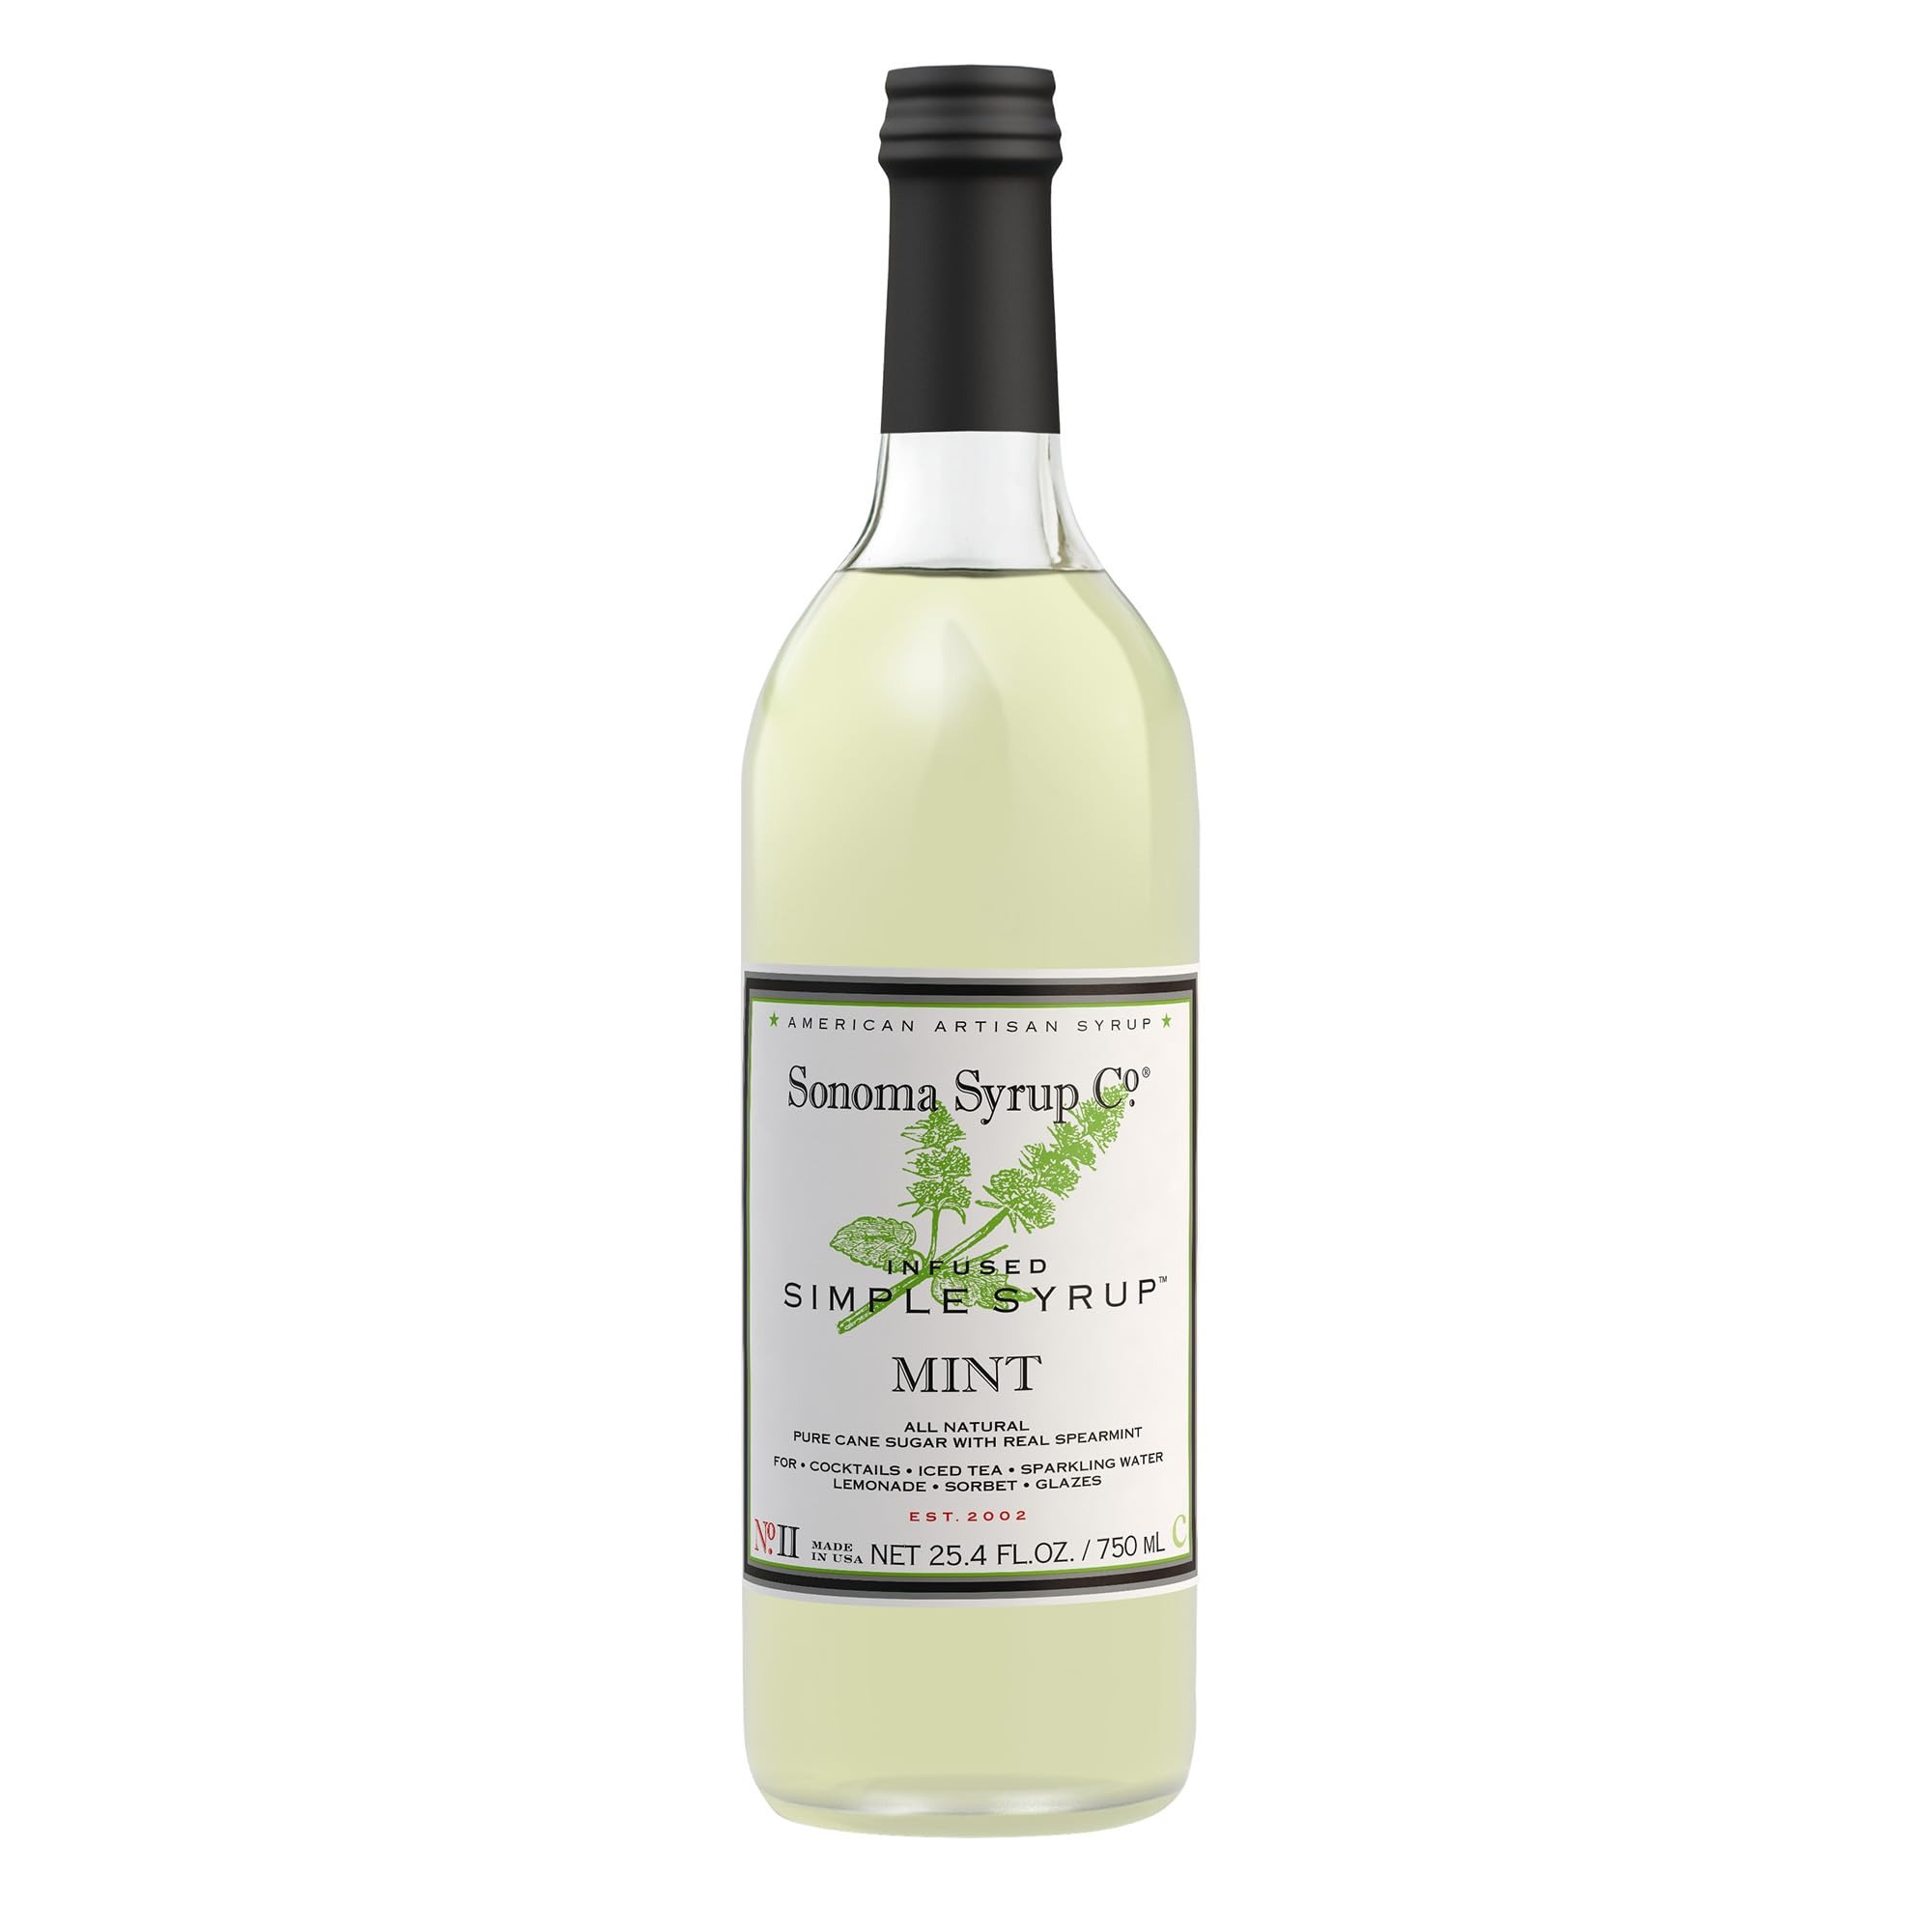
Item Name: Sonoma Syrup Co. Mint Infused Simple Syrup 25.4 Fl Oz for Coffee, Cocktails, and Cooking
Bullet Point 1: Vibrant Mint Infusion: Made with pure cane sugar and infused with fresh spearmint leaves from our Founder’s mint patch in Sonoma Valley, this botanical syrup offers a true, refreshing mint flavor to elevate your cocktails, teas, and desserts.
Bullet Point 2: Versatile for Drinks & Recipes: Perfect for a wide variety of beverages including classic Mojitos, Mint Juleps, Mint Iced Tea, Mint Cold Brew, and Mint Lemonade. It also enhances mocktails, sparkling waters, and even frappes, flips, and fizzes.
Bullet Point 3: Award-Winning Quality: Recognized for its premium quality, this Mint Infused Simple Syrup is a Los Angeles International Spirits Competition Award Winner and was featured in Oprah Magazine’s “The O List”—a trusted favorite in the food and beverage world.
Bullet Point 4: No Artificial Ingredients: Crafted with all-natural, non-GMO ingredients, this syrup is free from artificial flavors, colors, and preservatives. Enjoy the pure, clean taste of spearmint in every sip, enhancing your drinks and recipes without any additives.
Bullet Point 5: Handcrafted in Small Batches: Made in the USA using only the finest spearmint and cane sugar, this syrup is handcrafted in small batches for maximum freshness and flavor. No refrigeration required—just shake well and enjoy the true taste of mint in your creations.
Product Description: Pure cane sugar Simple Syrup is infused with fresh spearmint leaves inspired by our Founder’s thriving mint patch in the Sonoma Valley. This botanical infusion packs a vibrant and refreshing true minty taste for enhancing hand-crafted cocktails and classic recipes. Mint Infused Syrup is a staple to enhance classic mojito cocktails, is the best original base for traditional mint juleps, mocktails, sweet Southern iced tea or mint iced coffee at home. Sweeten and flavor tea, sparkling water, lemonade, cocktails, flips, frappes and fizzes. Use as a base for sorbet, gelatin, glazes, marinades or in baking. This new botanical version of an old classic infuses real spearmint in pure cane simple syrup which blends easily into your drink or recipe. Used to sweeten and flavor teas, sparkling waters, lemonades, cocktails, flips, frappes and fizzes, this syrup is also perfect as a base for sorbets, gelatins, blazes, marinades and in a myriad of baked goods. No Artificial Flavors, Colors or Preservatives. Non-GMO Project Verified. No Need to Refrigerate. Made in the USA. Handcrafted in Small Batches.
Value: 25.4
Unit: Fl Oz

Price: 28.95